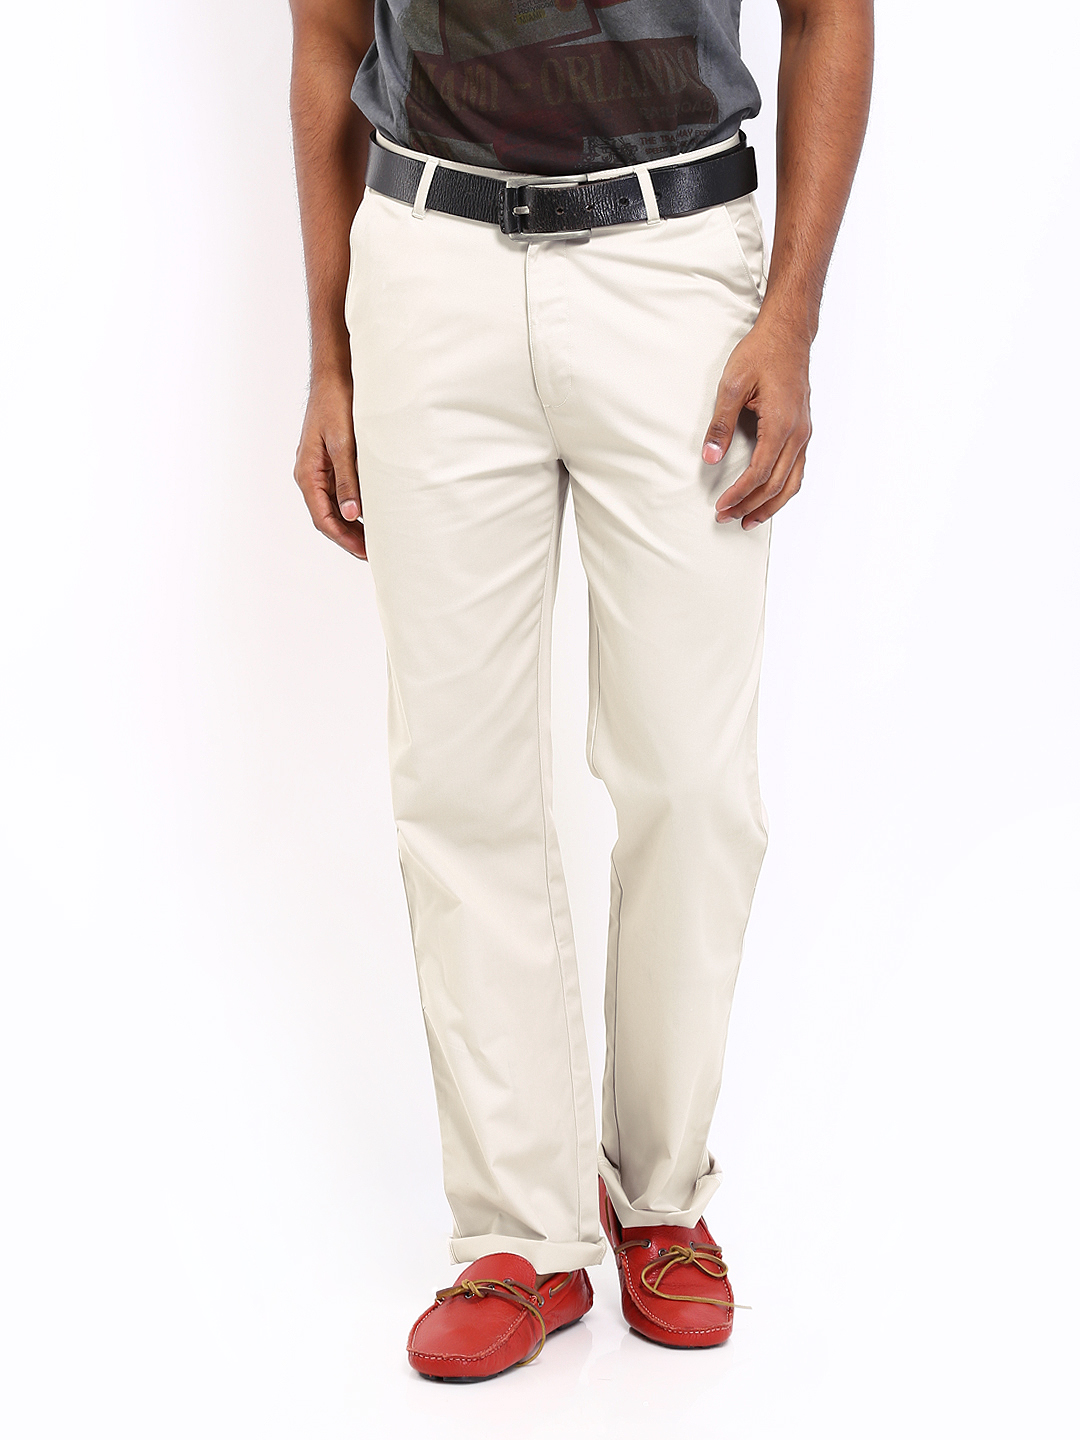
Basics Men Beige New Improved Fit Trousers
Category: Apparel / Bottomwear / Trousers
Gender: Men
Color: Beige
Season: Fall 2011
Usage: Formal